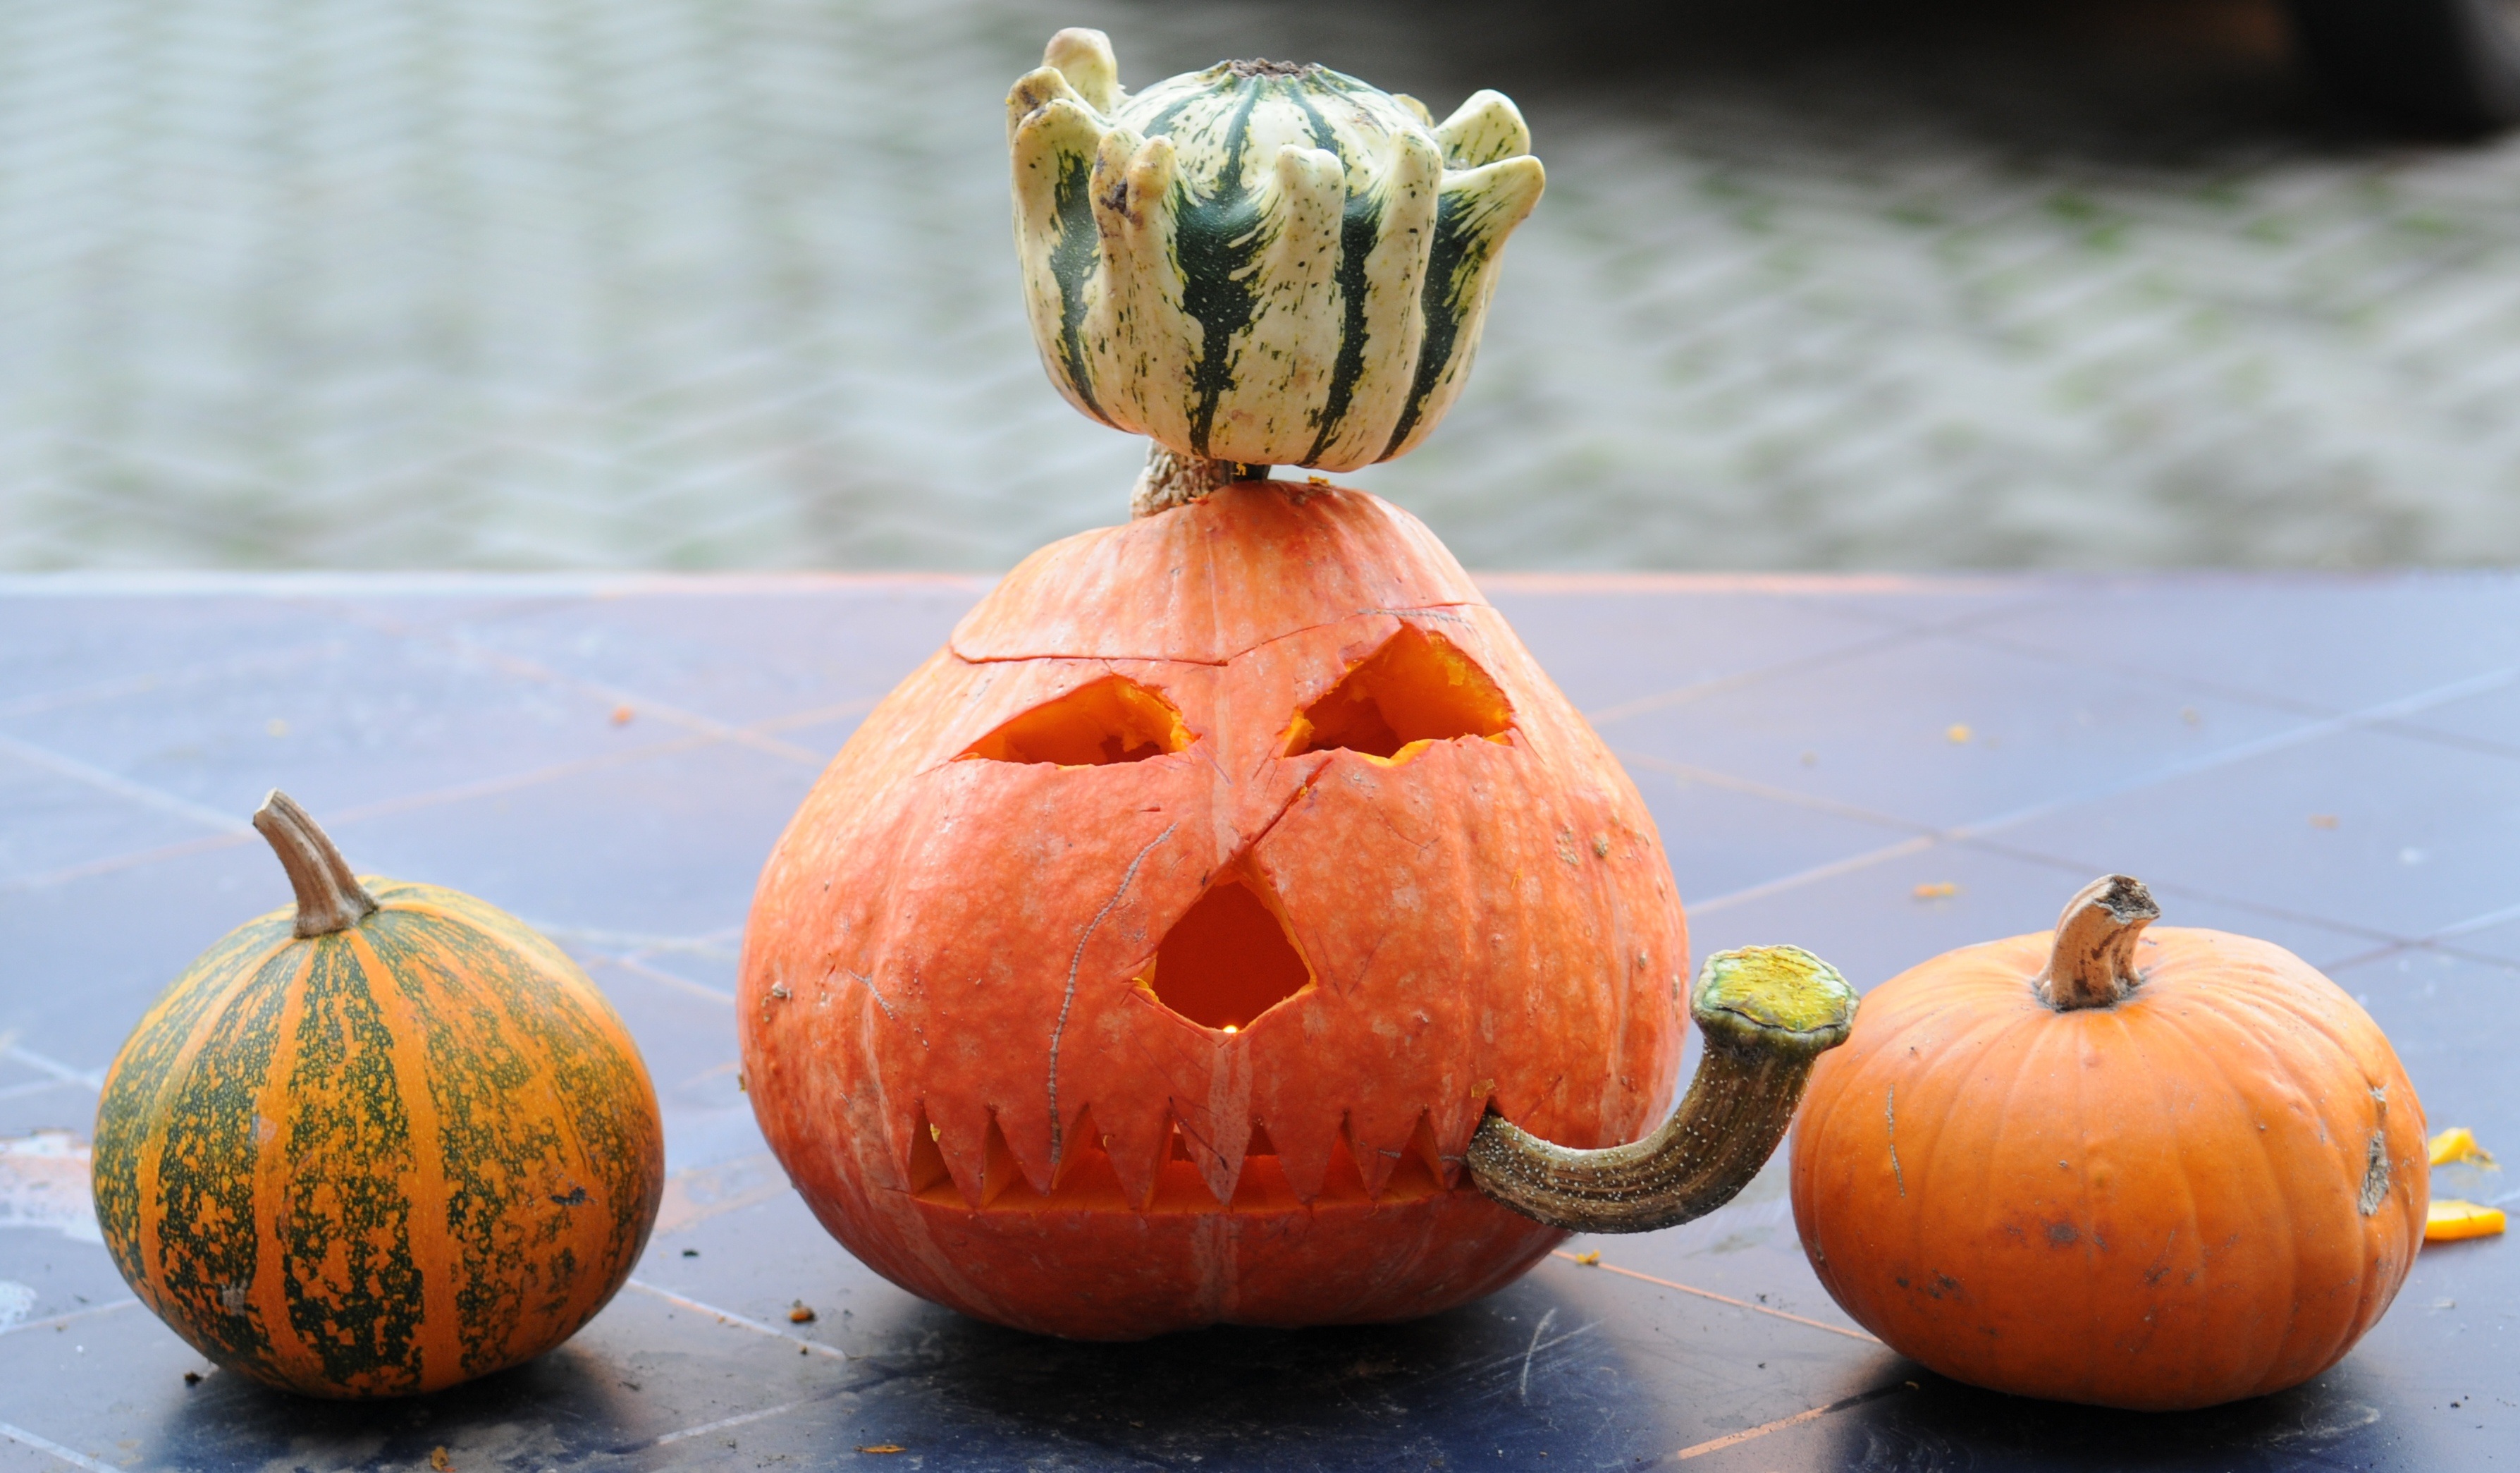
orange, food, produce, vegetable, autumn, pumpkin, halloween, gourd, vegetables, calabaza, carving, october, cucurbita, pumpkin ghost, flowering plant, winter squash, land plant